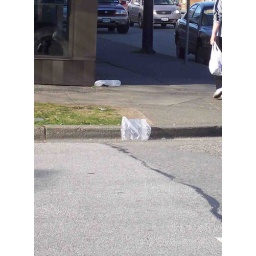
end of our street...we've a full bag but then we see these...(note the plastic bag in the hand to your right)